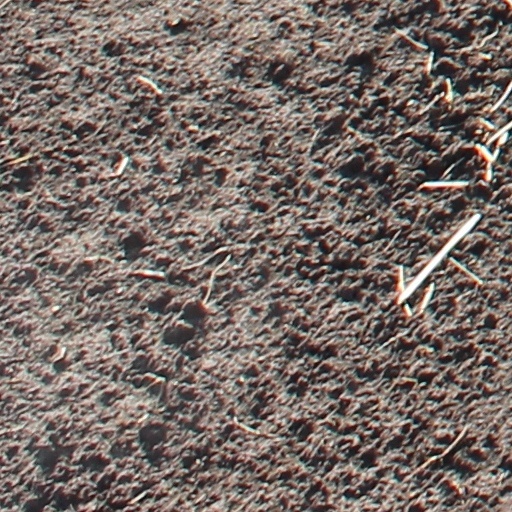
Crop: wheat